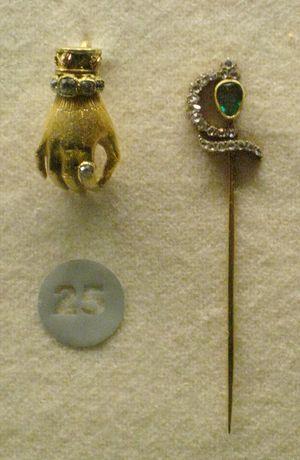
Une épingle de cravate est un ancien accessoire de mode né au milieu du XVIIIᵉ siècle en Angleterre et adopté en France à la fin du XVIIIᵉ ; très populaire, surtout au XIXᵉ et durant la première moitié du XXᵉ siècle, elle fut peu à peu remplacée par la pince à cravate, plus pratique pour l'étroitesse de la cravate en vogue, appelée « la régate ».